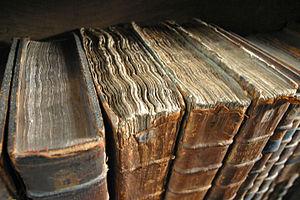
Reliures de livres anciens, à la bibliothèque du Merton College, à Oxford (Angleterre).
René Finkelstein, né le 16 février 1922 dans le XIIᵉ arrondissement de Paris et mort le 19 décembre 2015, est un éditeur français, spécialisé dans la presse catholique. Il est notamment directeur général des Éditions Fleurus de 1955 à 1960.
Une matrice est, en gravure et en technique d'imprimerie traditionnelle, une planche de bois, linoléum, zinc ou cuivre, gravée, utilisée directement pour l'impression d'une estampe, ou d'une page d'un livre. Elle ne doit pas être confondue avec la matrice typographique, qui sert à mouler un caractère, et non à imprimer directement.
Angus Frank Johnstone Wilson, né le 11 août 1913 à Bexhill dans le Sussex et mort le 31 mai 1991 à Bury St Edmunds dans le Suffolk, est un écrivain britannique, auteur de romans, de nouvelles et d'essais. Lauréat du Prix James Tait Black pour The Middle Age of Mrs Eliot, il fut anobli par la reine Élisabeth II et reçut la distinction de commandeur de l'Ordre de l'Empire britannique.
Merton College est l'un des colleges constituant l'université d'Oxford au Royaume-Uni.
Jean-Paul Casterman, né le 14 avril 1929 à Tournai et mort le 14 décembre 2009 dans la même ville, fut le dernier directeur d'imprimerie des éditions Casterman appartenant à la lignée des Casterman.
Un livre est un document écrit formant unité et conçu comme tel, composé de pages reliées les unes aux autres. Il a pour fonction d'être un support de l'écriture, permettant la diffusion et la conservation de textes de nature variée.
James Bain est un libraire, éditeur, et bibliothécaire canadien et écossais. Après avoir dirigé une maison d'édition, Bain a été sélectionné en 1883 pour devenir le premier bibliothécaire en chef de la Bibliothèque publique de Toronto. Il a occupé ce poste jusqu'en 1908.
L'Association Française des Presses d'Université-Diffusion est une association française créée en 1993 par des maisons d'édition universitaires pour diffuser les ouvrages qu'elles éditent.